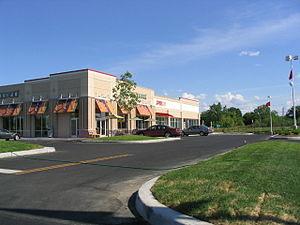
Cicero est une ville des États-Unis, située dans le comté d'Onondaga et l'État de New York.